Lesnewth Hundred

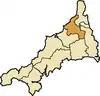
Lesnewth shown within Cornwall

Lesnewth Hundred is one of the former hundreds of Cornwall, England, United Kingdom. Trigg was to the south-west and Stratton Hundred to the north-east. Tintagel, Camelford, Boscastle, and Altarnun were in the Hundred of Lesnewth as well as Lesnewth which is now a hamlet but in pre-Norman times was the seat of a Celtic chieftain who was said to rule the whole of Trigg.